The Crescent, Wisbech

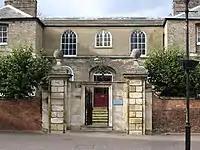
The Castle, Wisbech

The streets that are known today as "The Crescent" was much earlier the site of a Norman castle. Later replaced with bishops' palaces and then a mansion for Secretary John Thurloe.